Bebra station

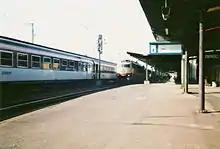
Bebra station in 1993

Bebra became part of the German railway network on 29 August 1848, with commissioning of the first section of the Frederick William Northern Railway to Guxhagen. On 25 September, the line was extended to Gerstungen. On the same day the Thuringian line to Halle was also extended to Bebra. In 1866 this was followed by the first section of the Frankfurt–Bebra railway to Bad Hersfeld and in 1875 by the line to Göttingen.